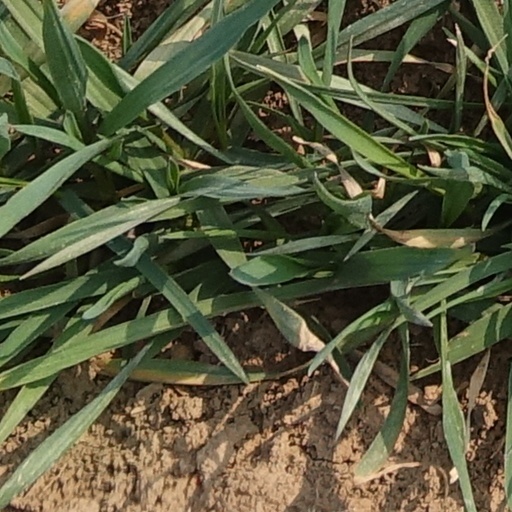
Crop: wheat